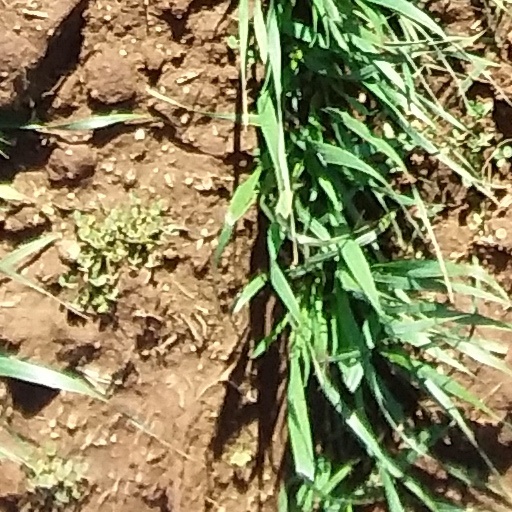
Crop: wheat